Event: Ecuador Earthquake
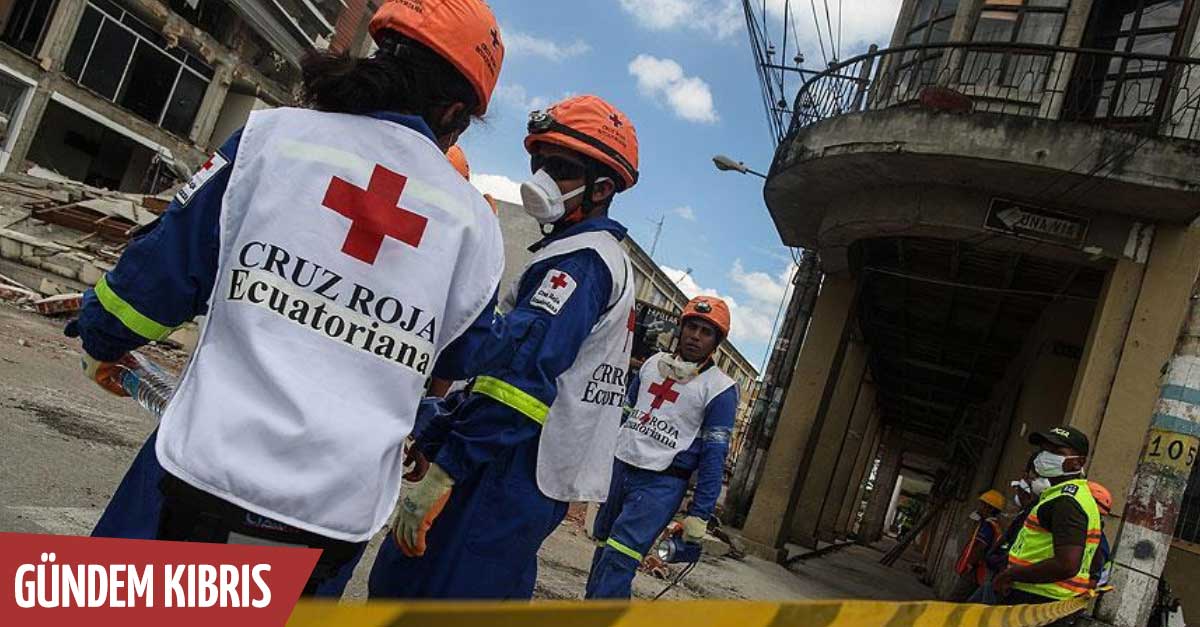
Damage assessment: damage